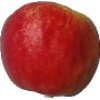
Label: red_yellow_apple